History of South Dakota

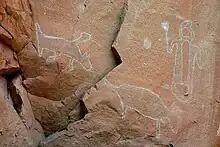
Craven Canyon petroglyphs in the Black Hills.

Human beings have lived in what is today South Dakota for at least several thousand years. Early hunters are believed to have first entered North America at least 17,000 years ago via the Bering land bridge, which existed during the last ice age and connected Siberia with Alaska. Early settlers in what would become South Dakota were nomadic hunter-gatherers, using primitive Stone Age technology to hunt large prehistoric mammals in the area such as mammoths, sloths, and camels. The Paleolithic culture of these people disappeared around 5000 BC, after the extinction of most of their prey species.